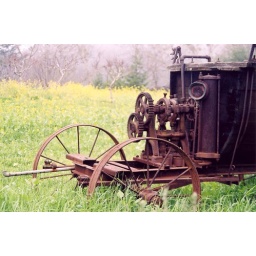
This is sitting in the grass at John Muir Historic Site in Alhambra Valley in Martinez.